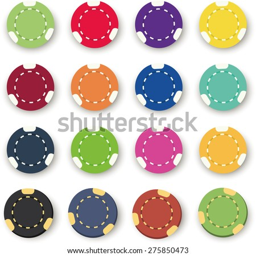
illustration of the colorful poker chips on a white background